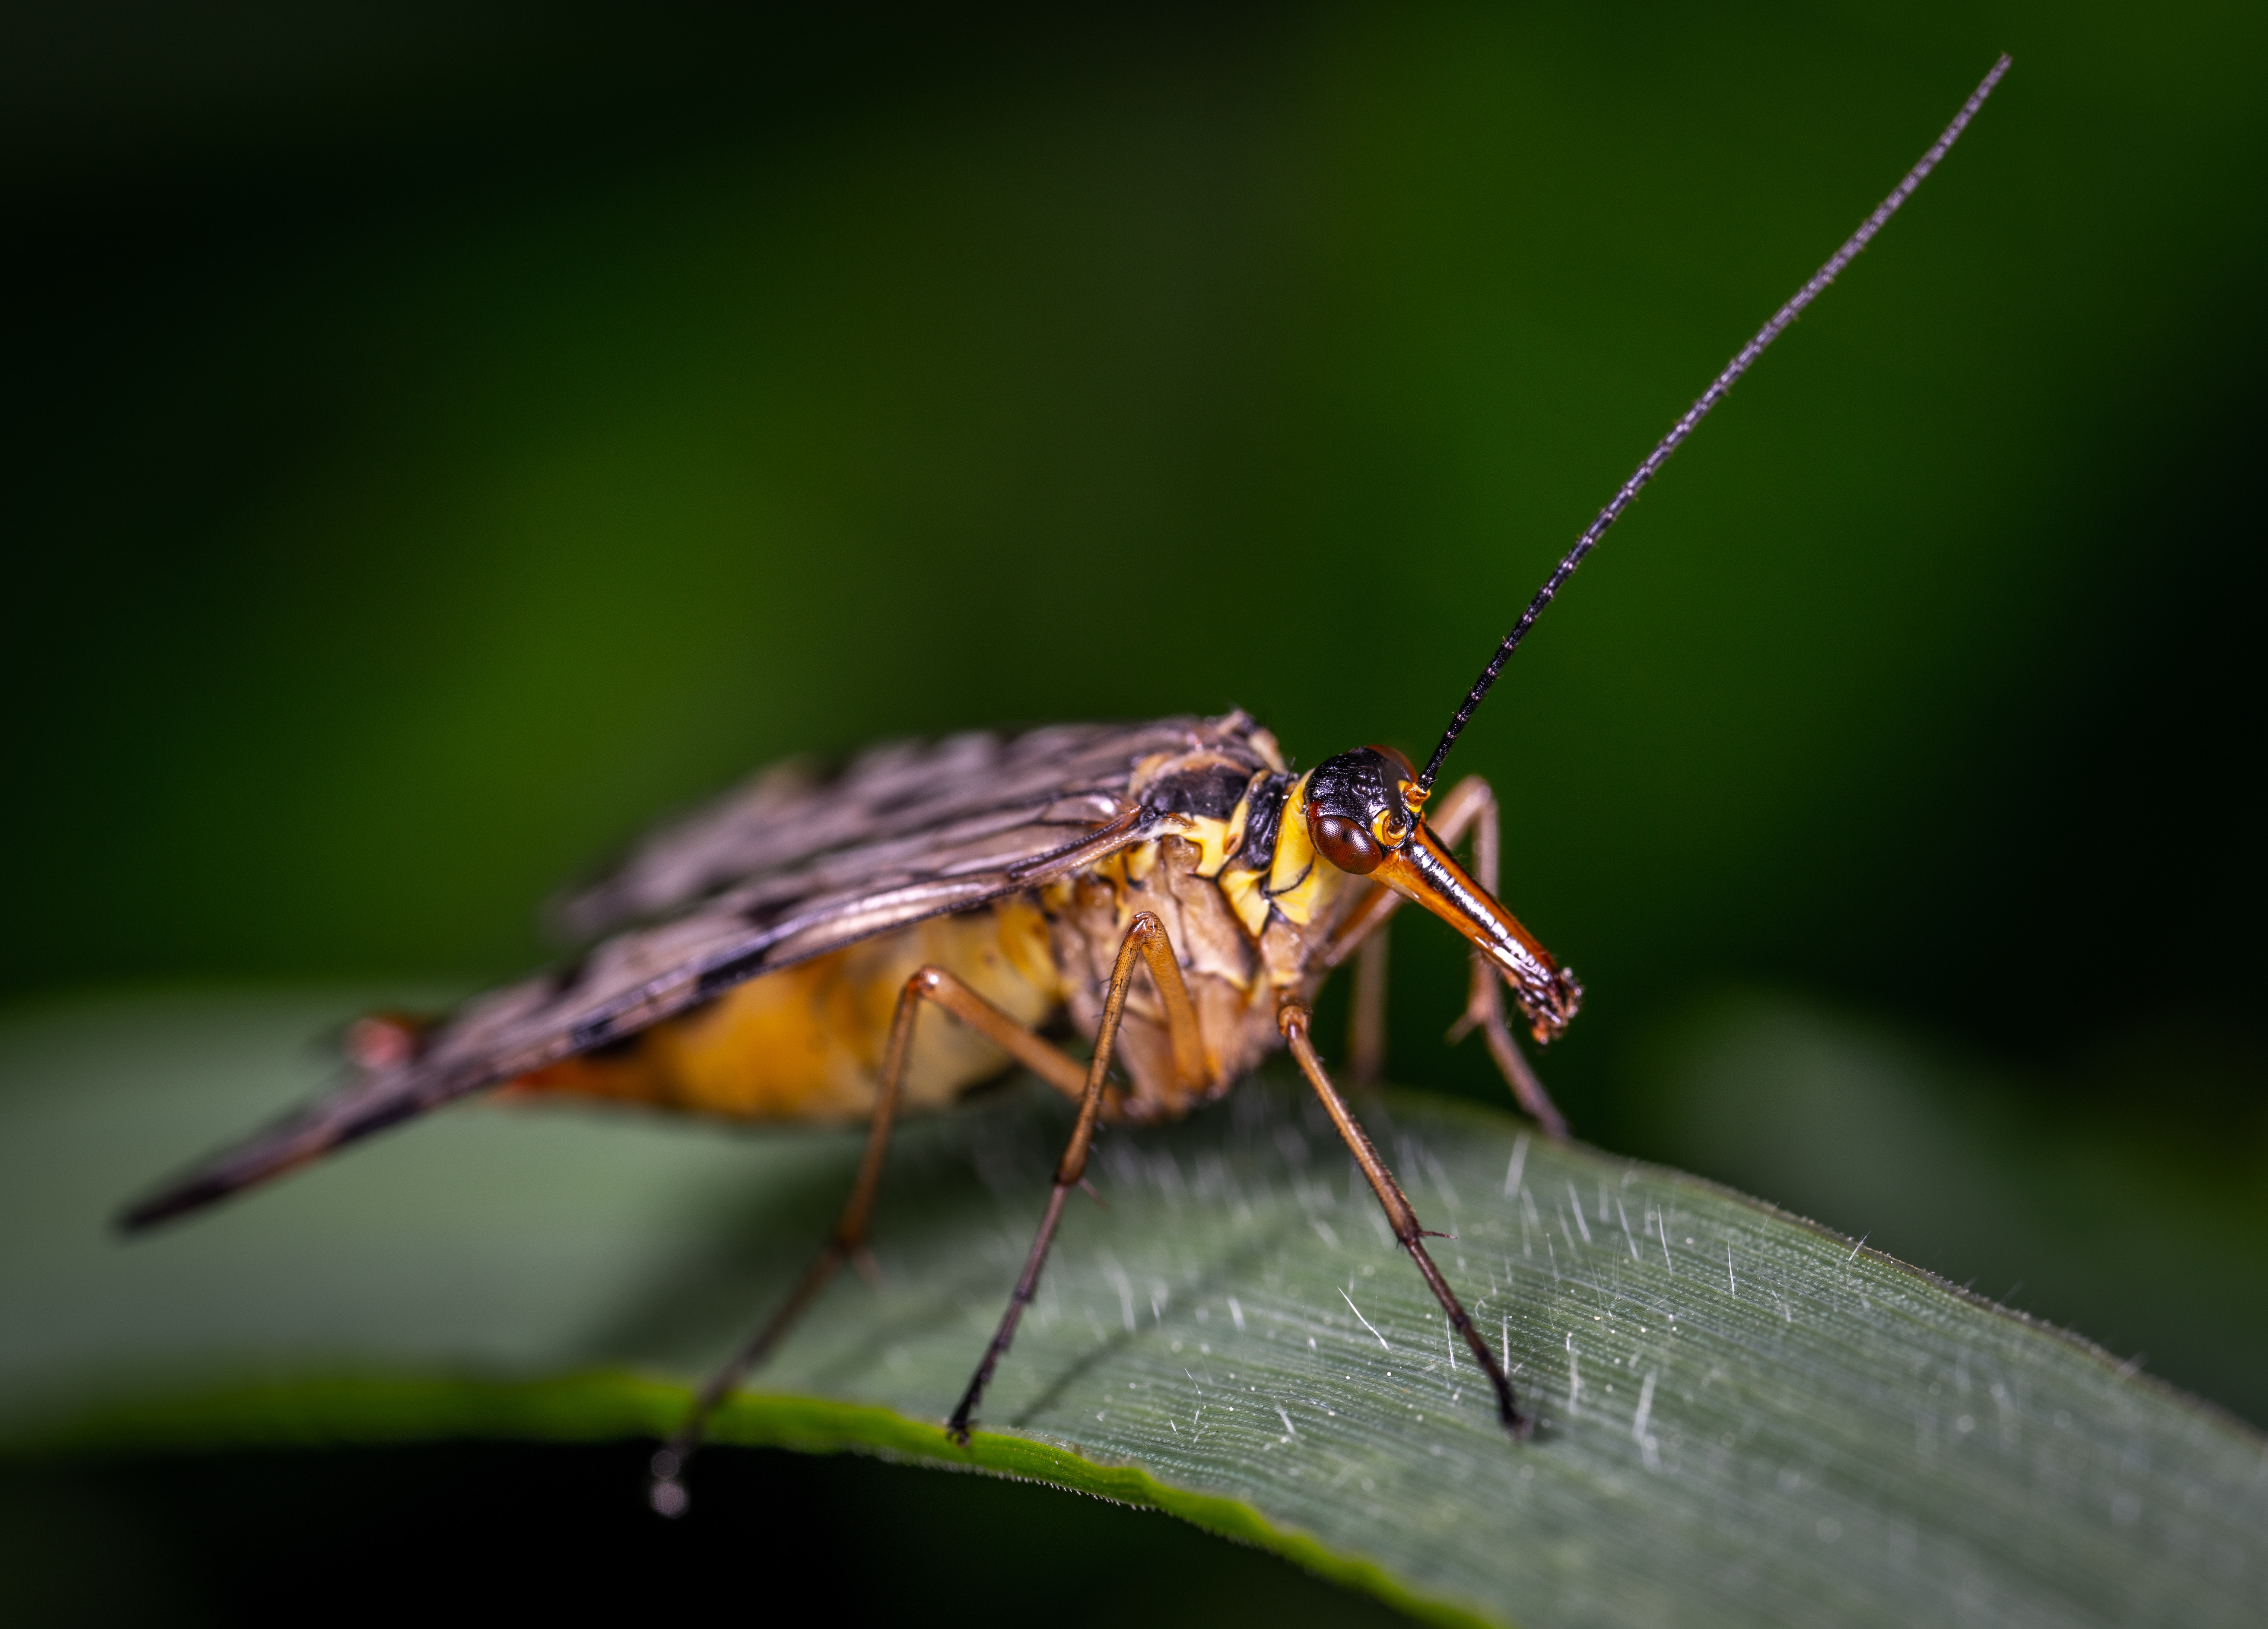
insect, invertebrate, pest, macro photography, close up, net winged insects, wildlife, organism, eye, arthropod, photography, stock photography, fly, membrane winged insect, parasite, bug, Miridae, cricket like insect, wing